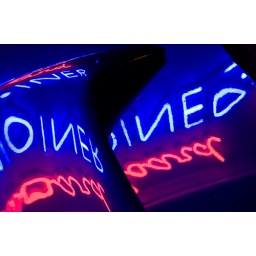
The Neon sign at Woodies Longboard Diner reflected in my car